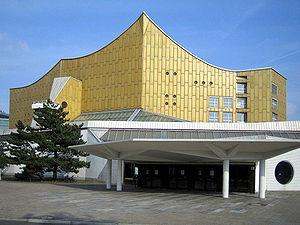
25 janvier : la Symphonie nᵒ 8 de Karl Amadeus Hartmann, créée par Rafael Kubelik à Cologne.